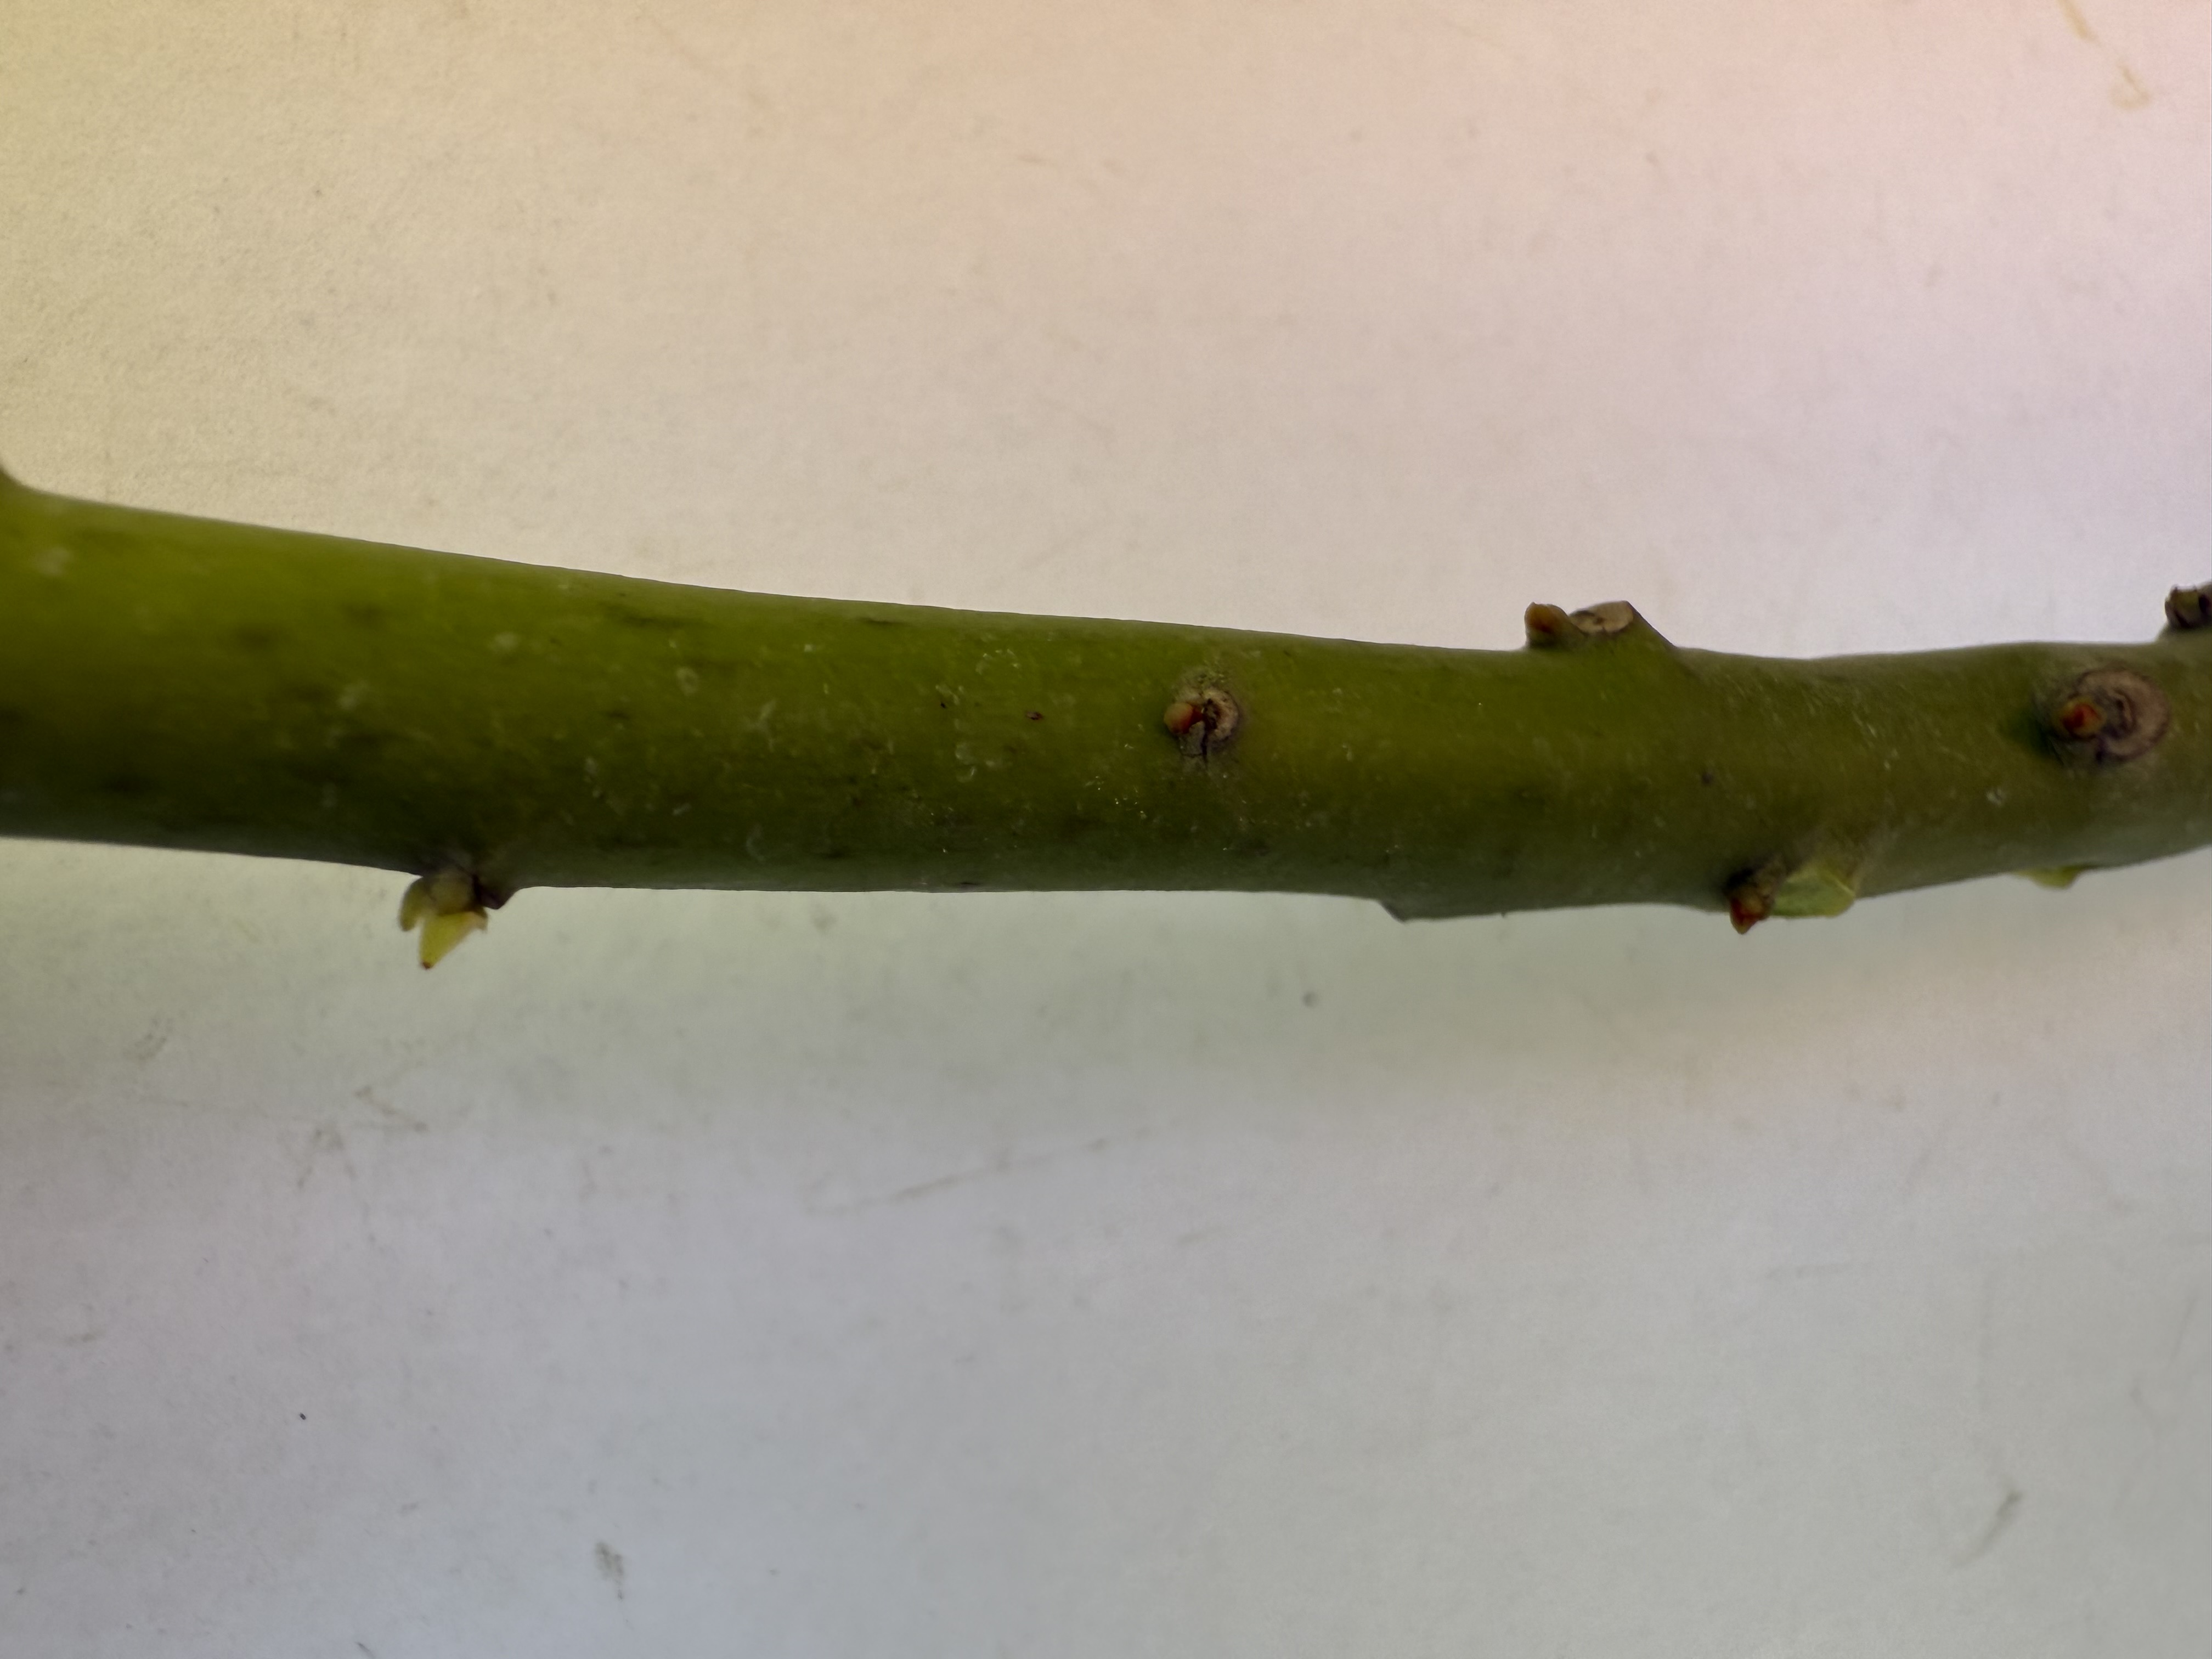
Variety: Avocado